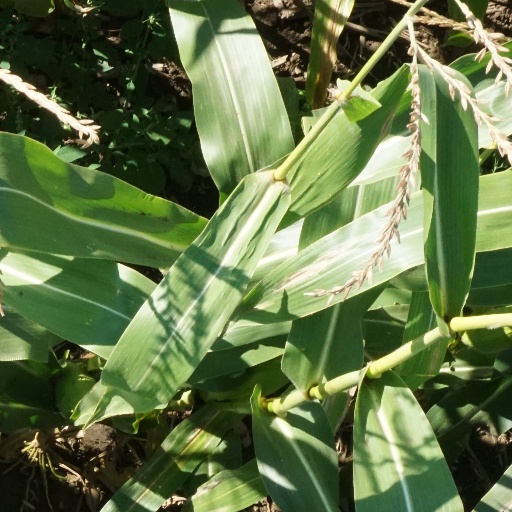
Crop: maize; corn